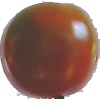
Label: Tomato Maroon 1